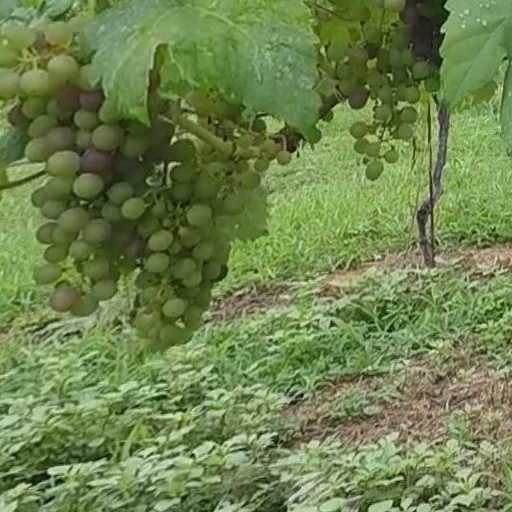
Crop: grape